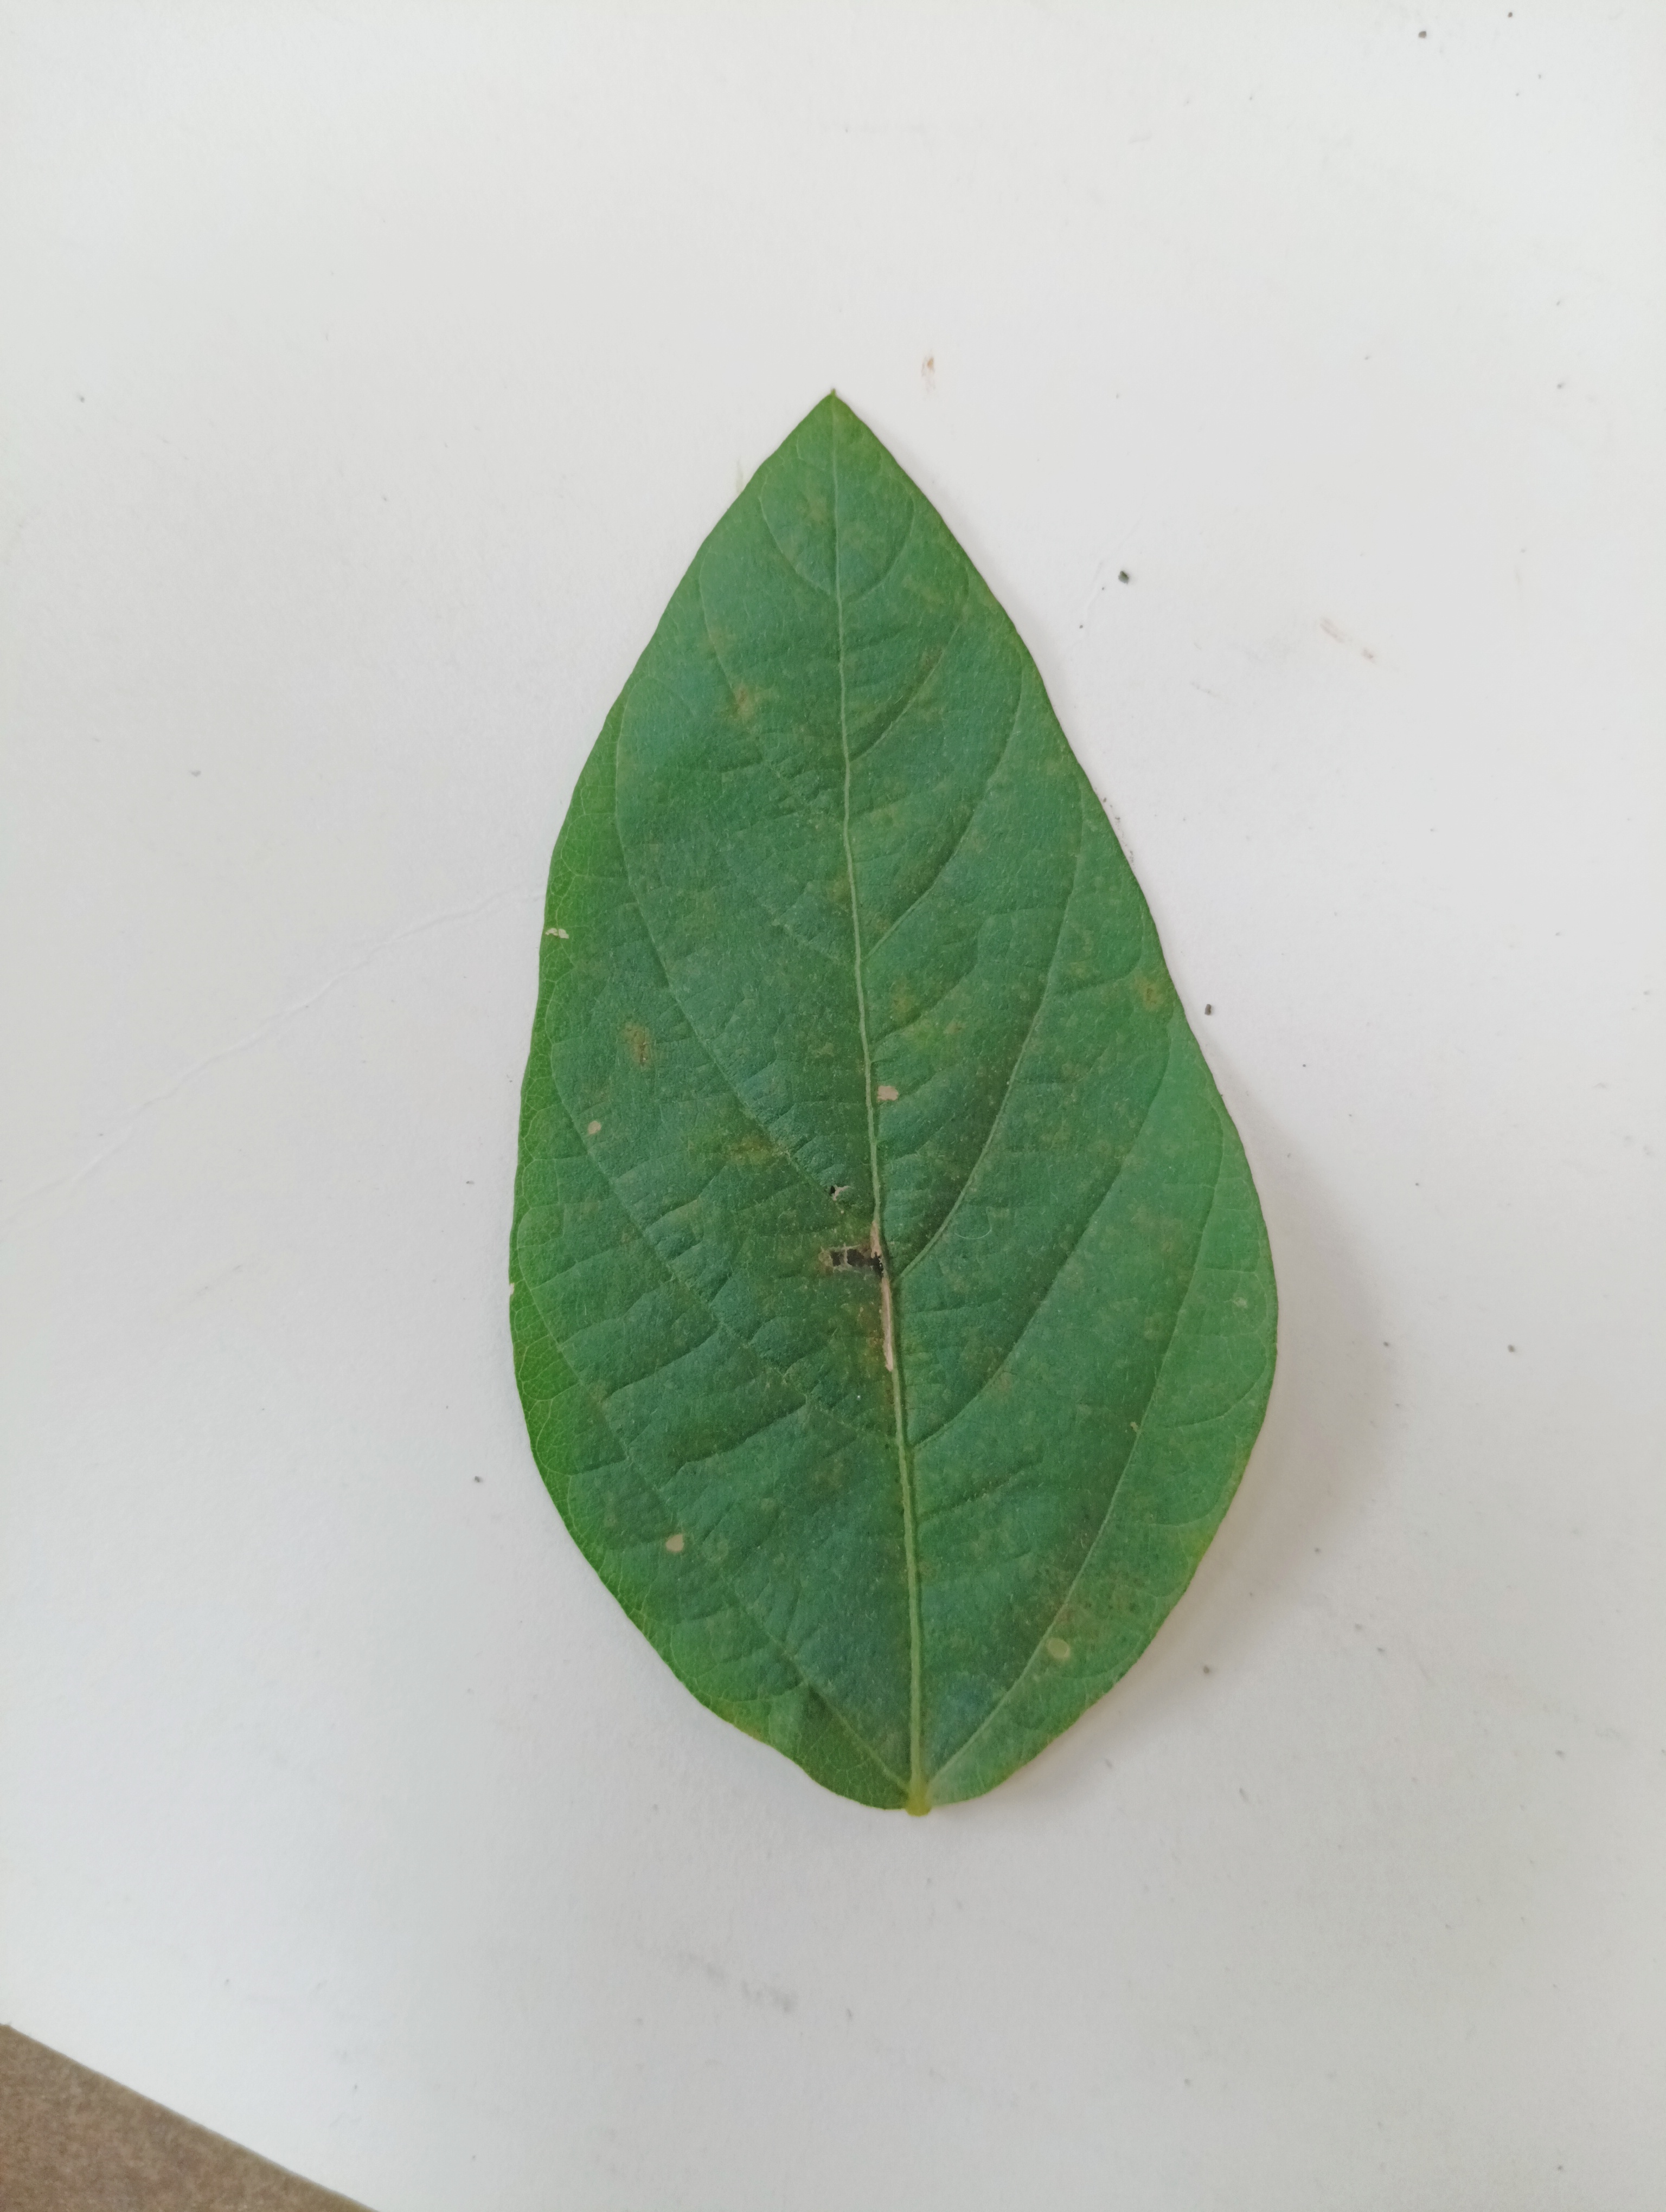
Label: Healthy